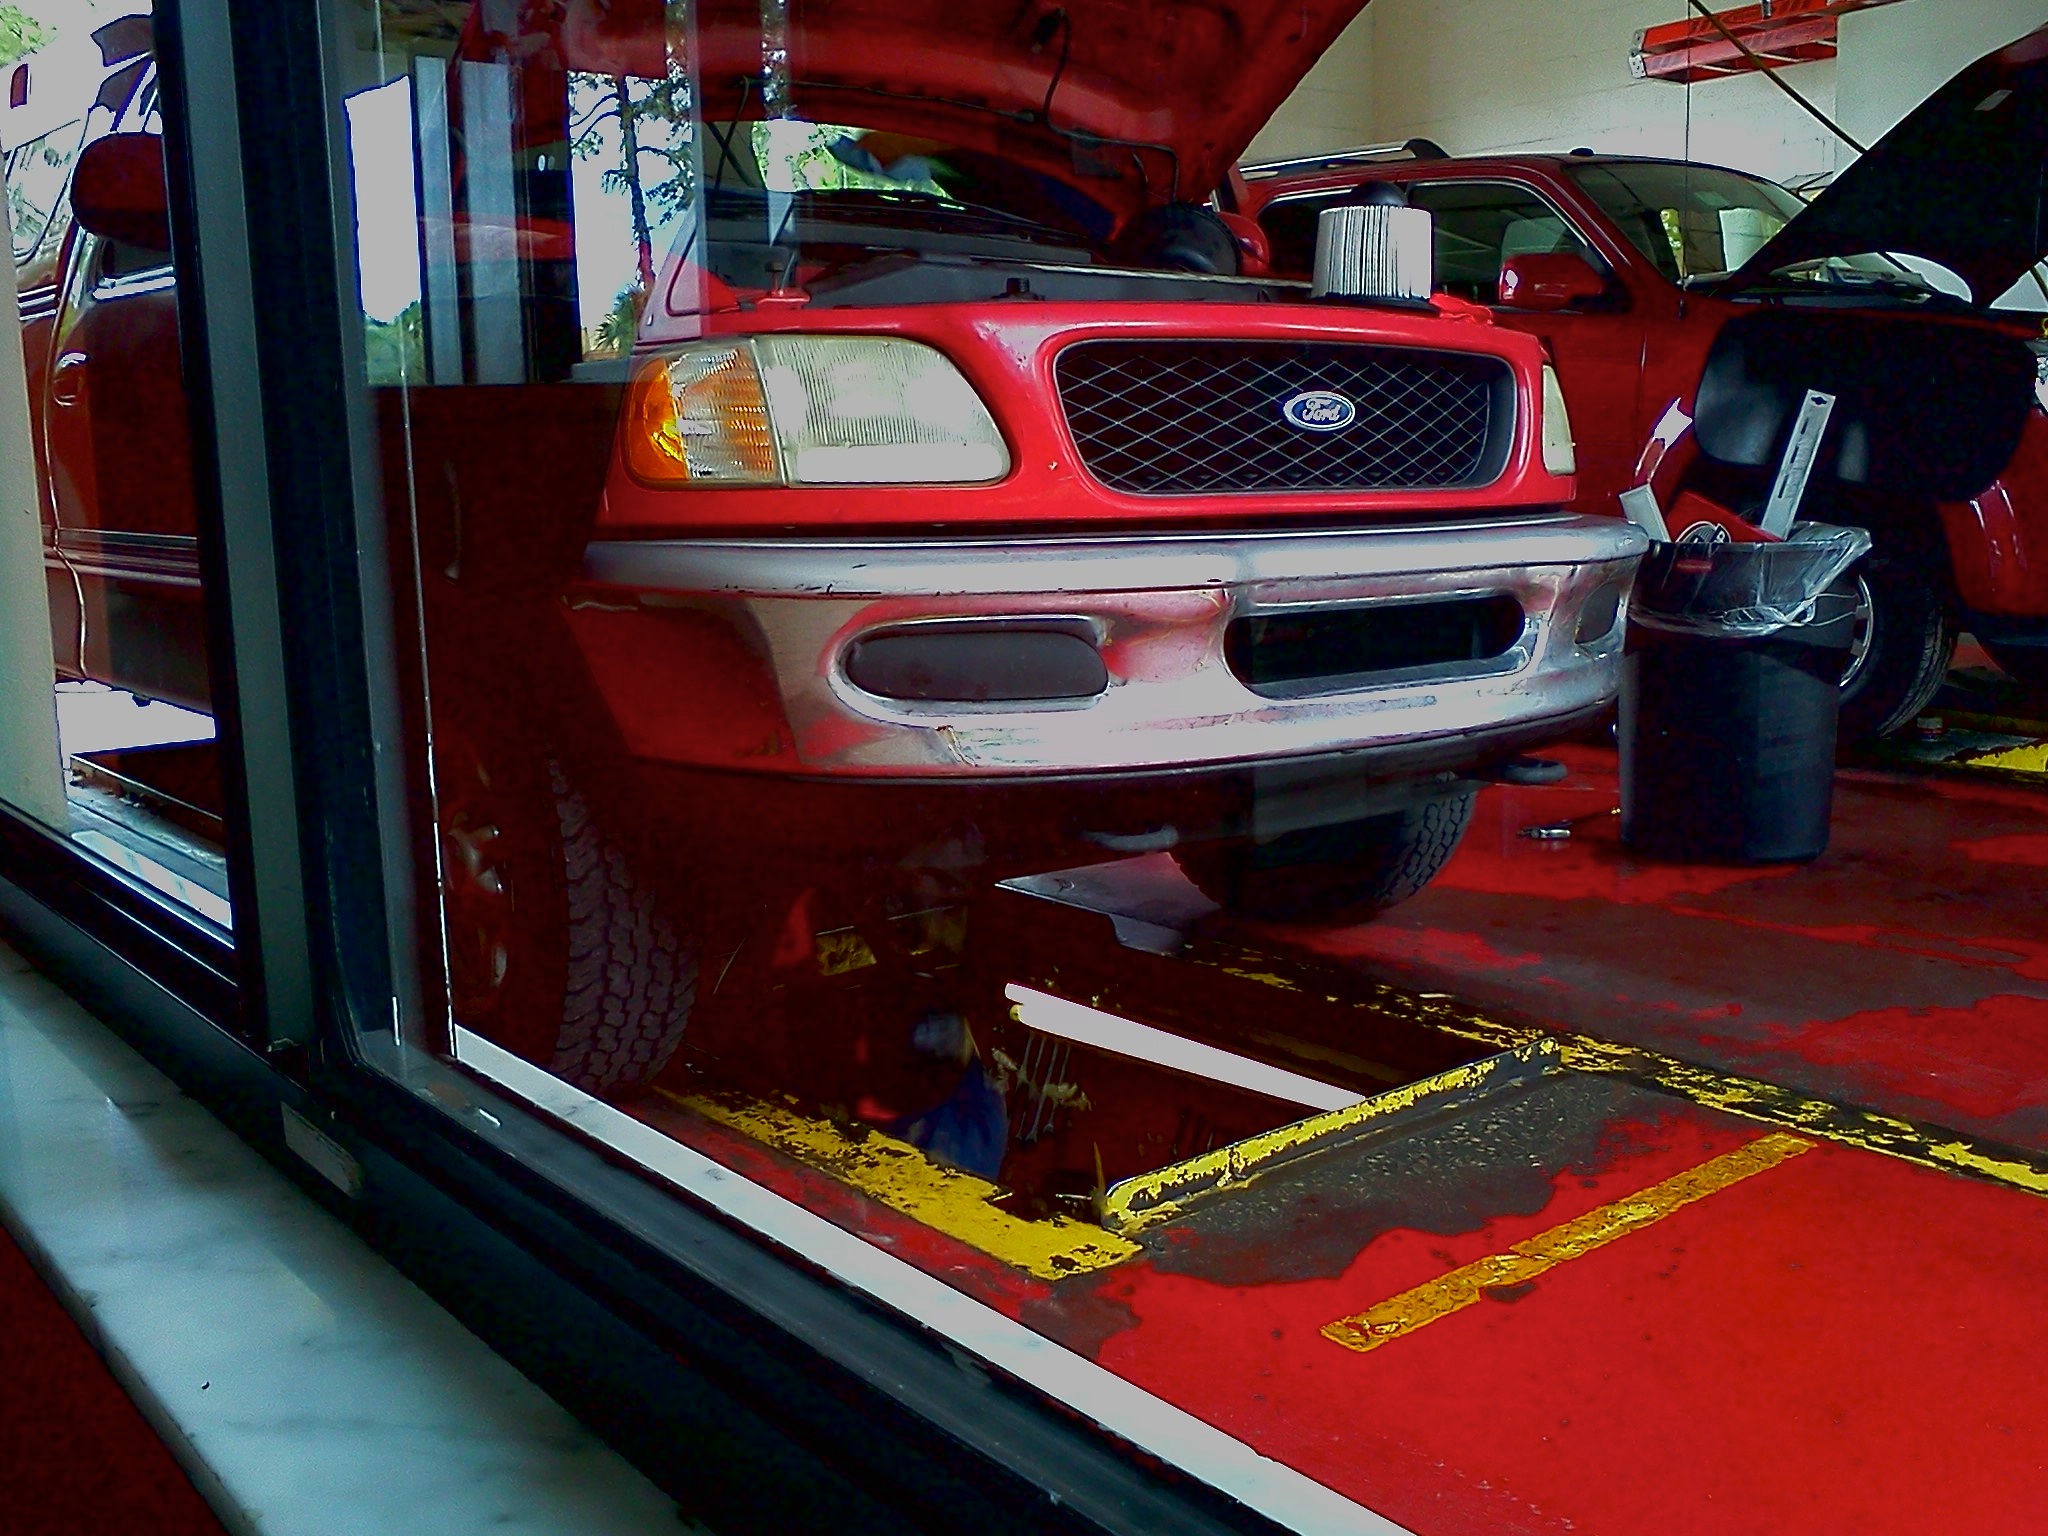
car, wheel, taxi, red, vehicle, bumper, odyssey, city car, pickup truck, auto show, sport utility vehicle, automobile make, automotive exterior, luxury vehicle